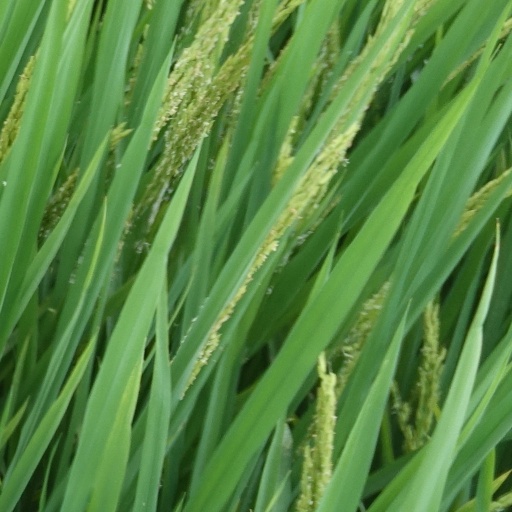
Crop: rice